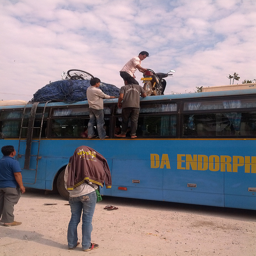
People are loading the top of a bus and other people are standing around watching.
Three men putting a motor cross bike on the top of a blue bus while two others look on.
people standing on an around a blue train.
Several men attempt to load a motorcycle onto the roof of a bus.
An older model blue bus with men loading items on top.